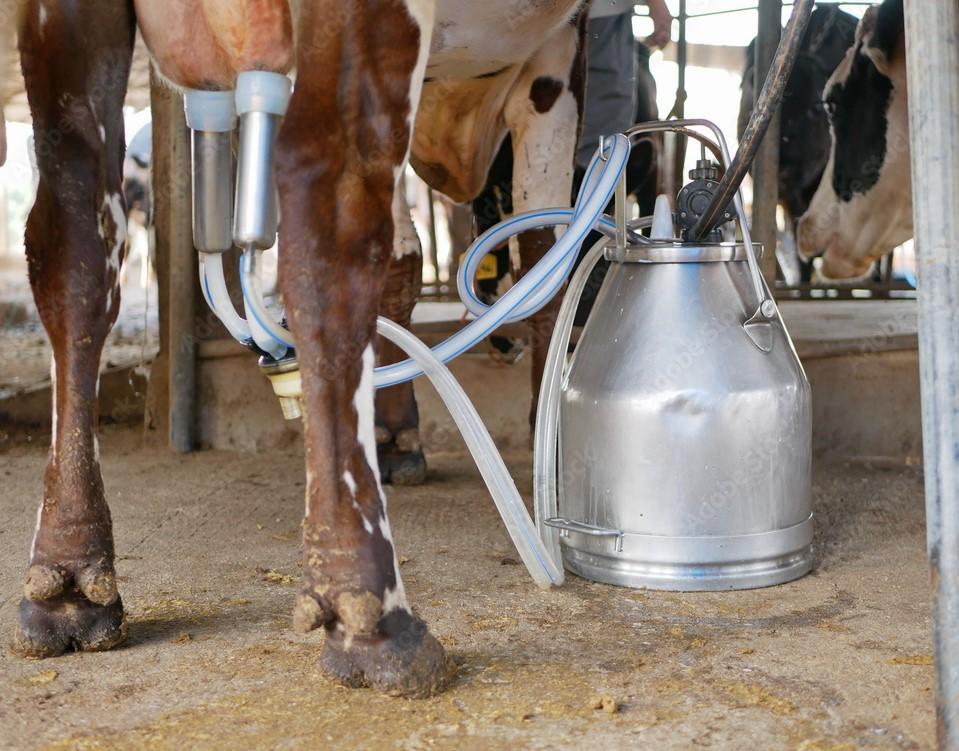
Hii ni mashine ya kukamua ngombe, Uweza inaleta kazi rahisi kwa mkulima ambaye angefaa kuifanya kwenye mkono yake, lakini pia ina dhamana sana, ni bei kali yenye mkulima wa kawaida hawezi faulu kuinunua.